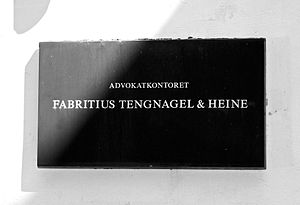
Advokatkontoret Fabritius Tengnagel & Heine
Fabritius Tengnagel & Heine
Advokatkontoret Fabritius Tengnagel & Heine er en advokatvirksomhed i København.